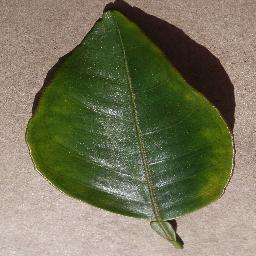
Label: Orange___Haunglongbing_(Citrus_greening)